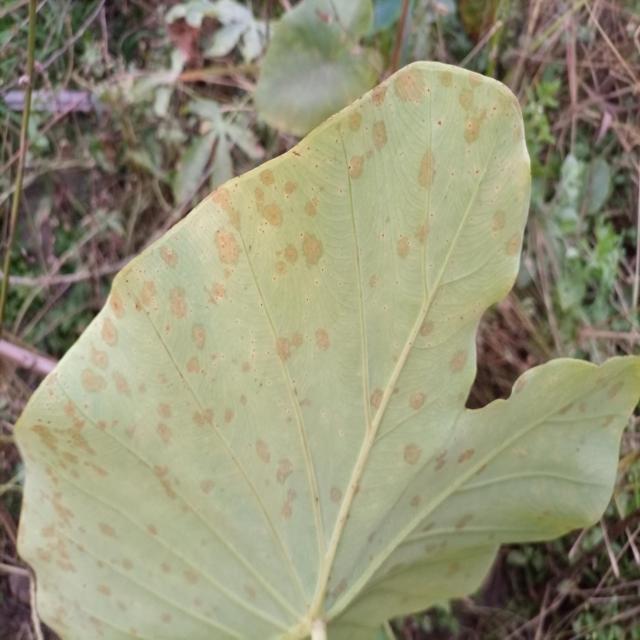
Label: Mid_Blight